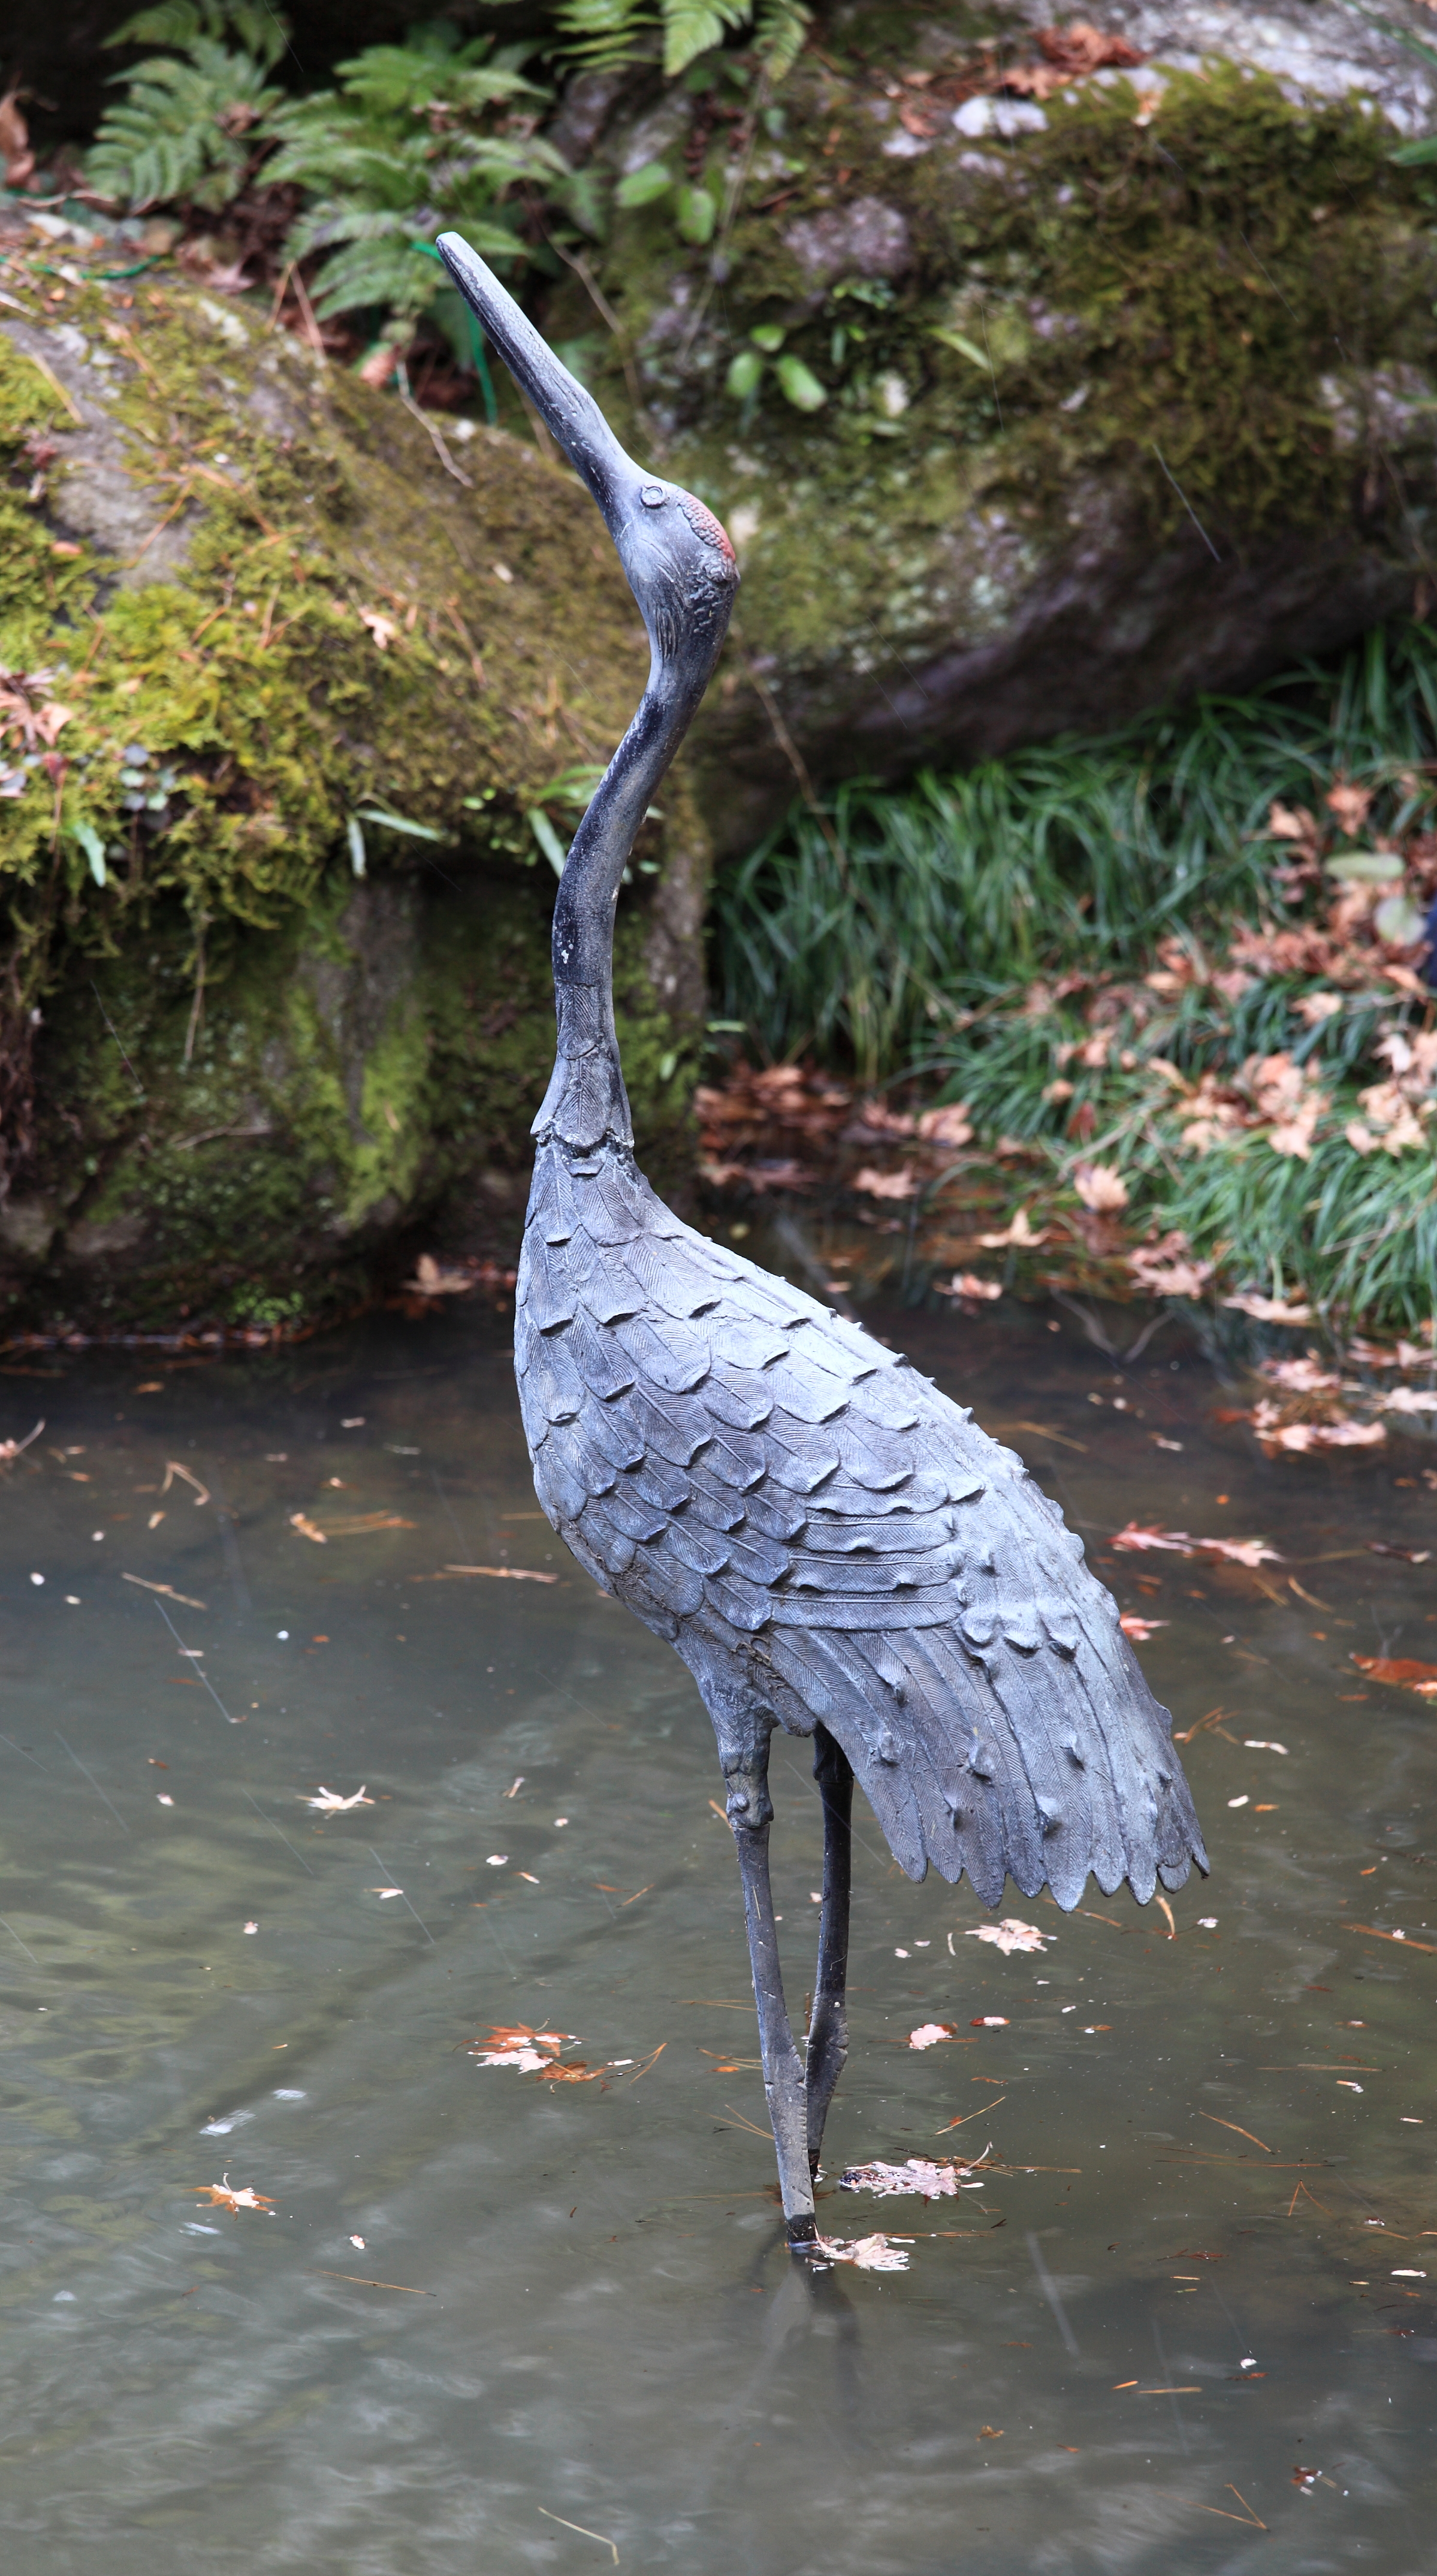
bird, wildlife, zoo, high, garden, fauna, japanese, vertebrate, 5d, style, hires, heron, markii, hi, res, resolution, gunma, takasaki, tokumeien